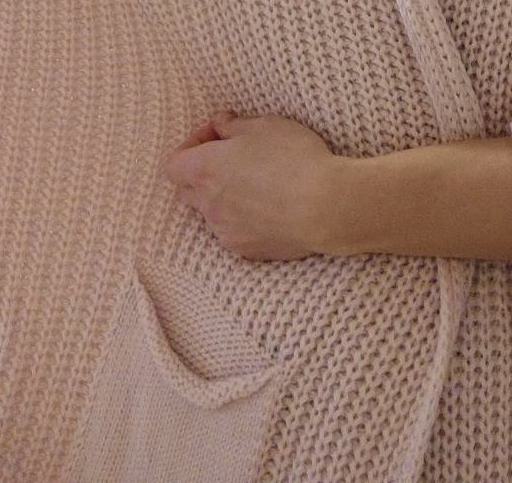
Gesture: no_gesture